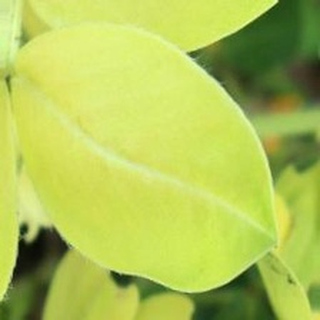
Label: groundnut_nutrition_deficiency